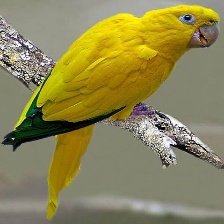
Species: GOLDEN PARAKEET
Scientific name: GUARUBA GUAROUBA